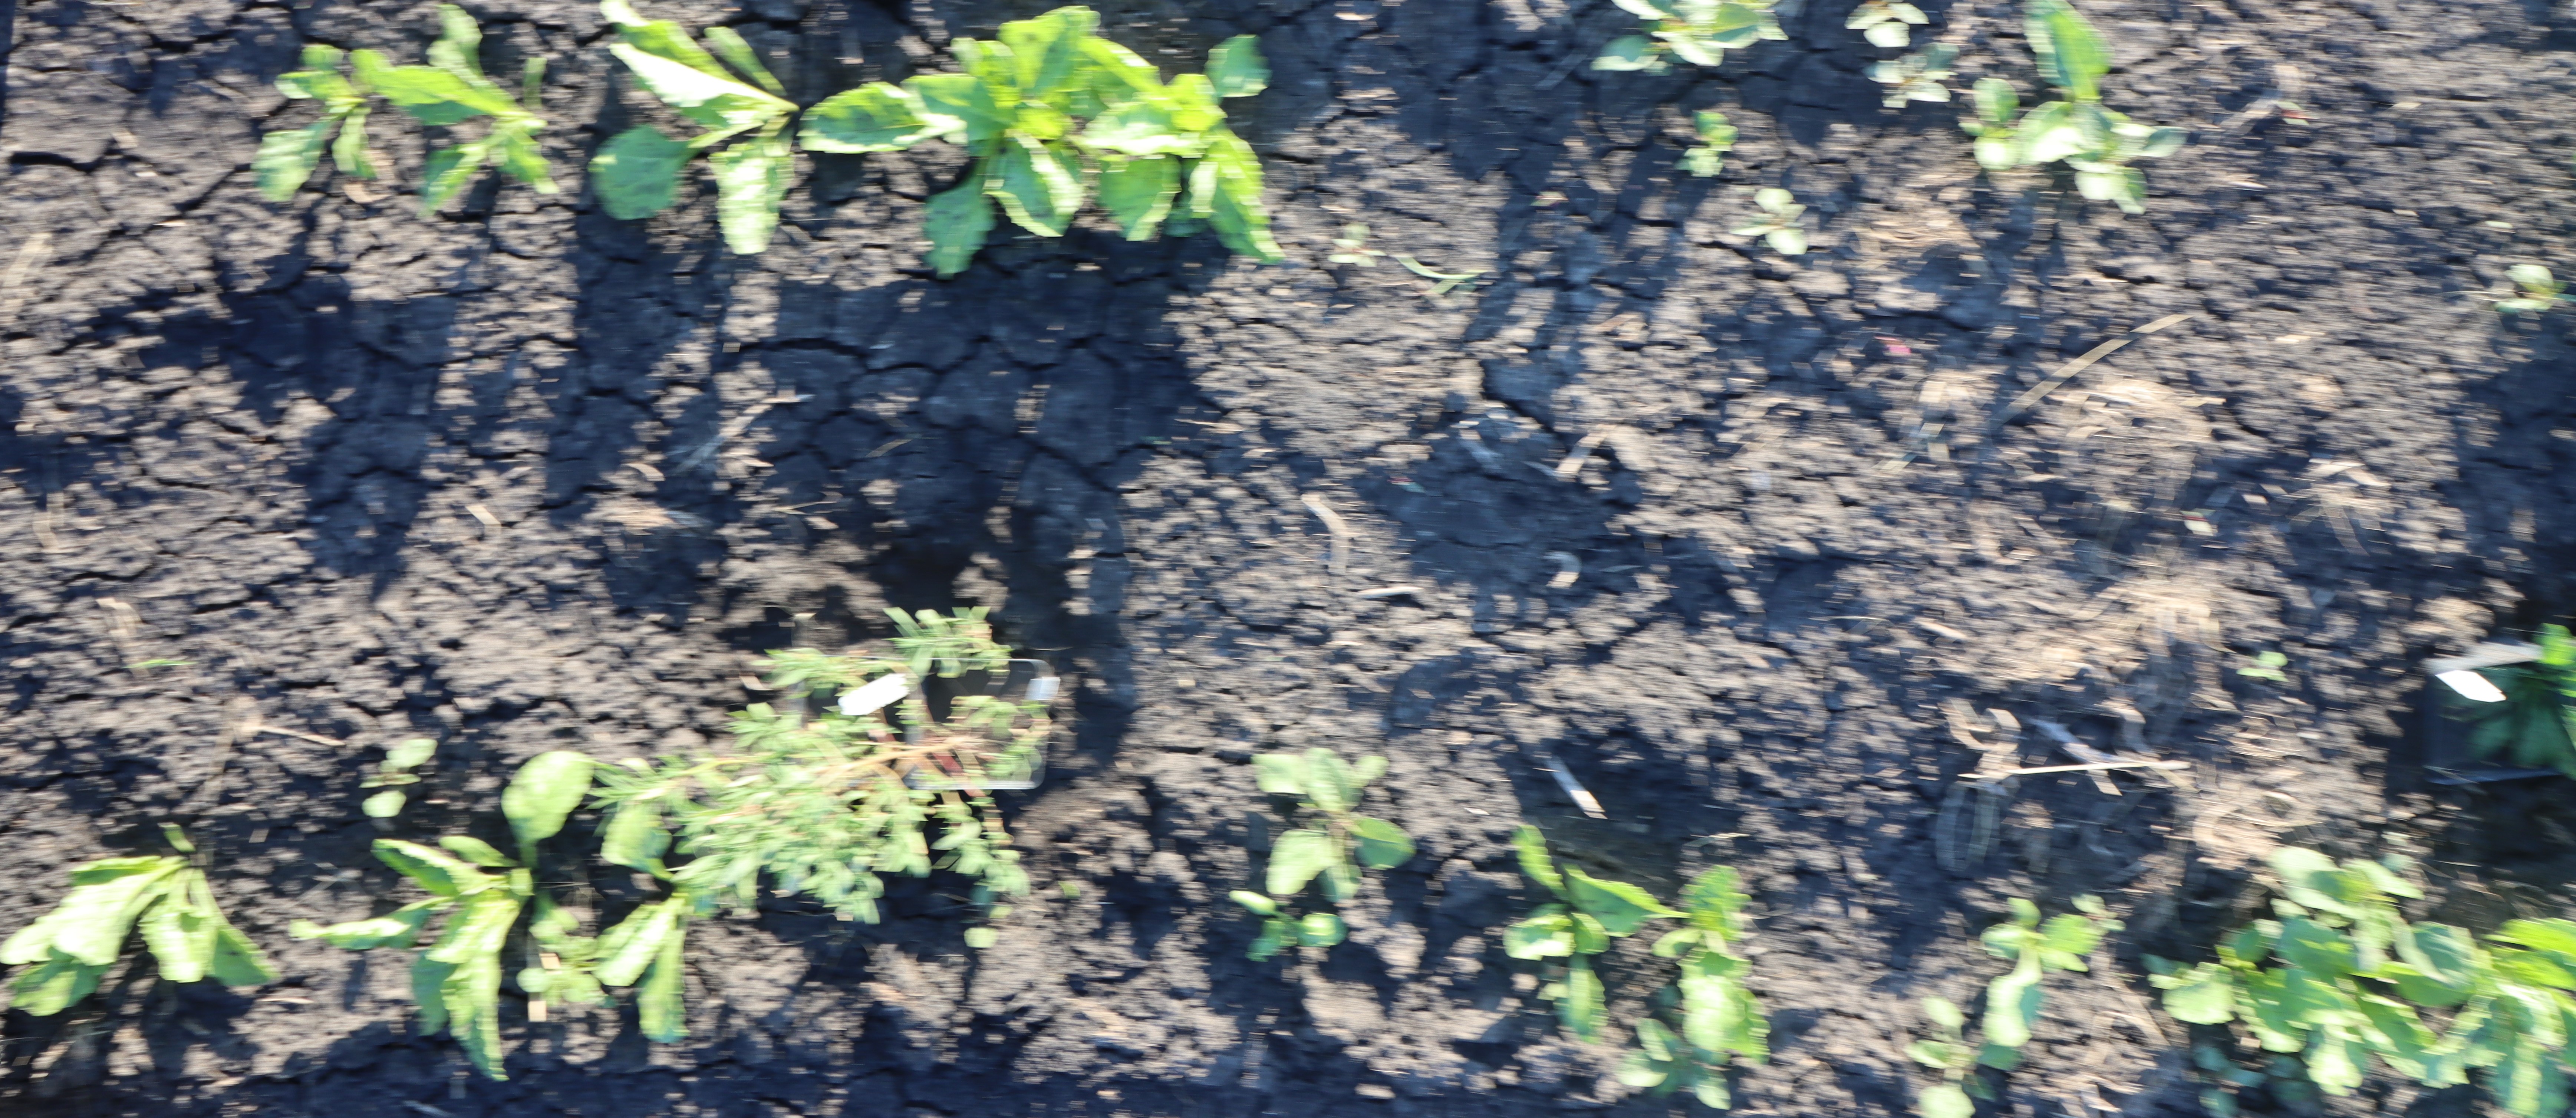
Crop: Sugar beet
Objects: Kochia, Kochia, Kochia, Sugar beet, Sugar beet, Sugar beet, Sugar beet, Sugar beet, Sugar beet, Sugar beet, Sugar beet, Horseweed, Sugar beet